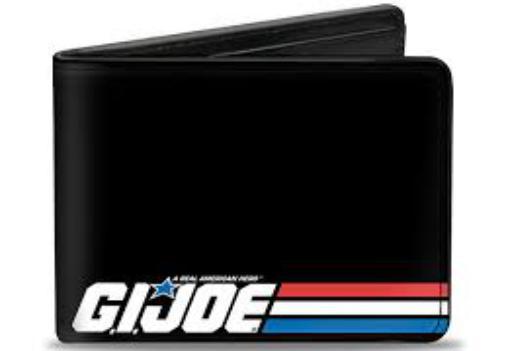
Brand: g.i. joe
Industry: Leisure